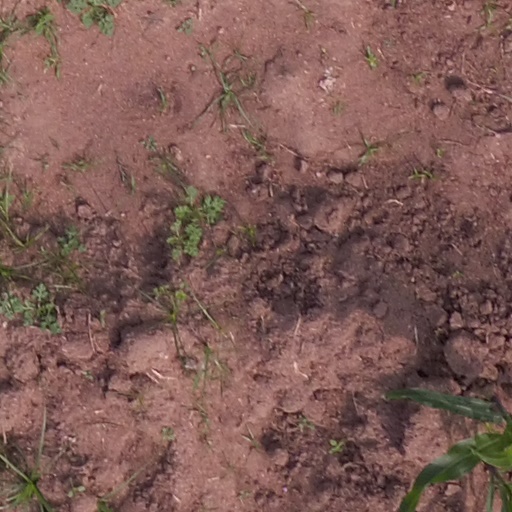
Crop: maize; corn